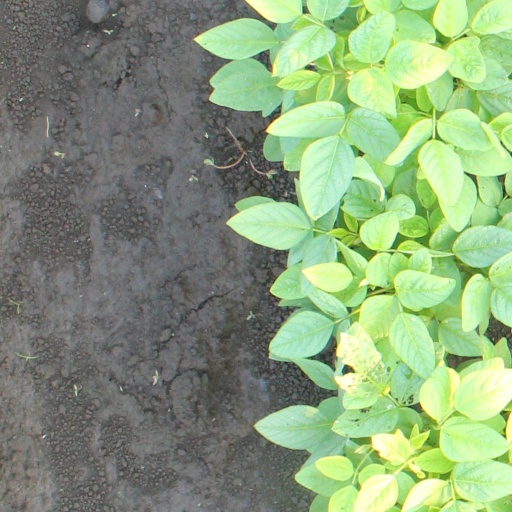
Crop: soybean